Thai League Cup

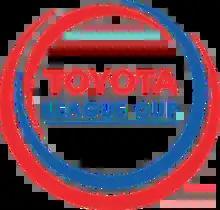

The League Cup is a football cup competition in Thailand. It is also known as Hilux Revo Cup for sponsorship reasons.